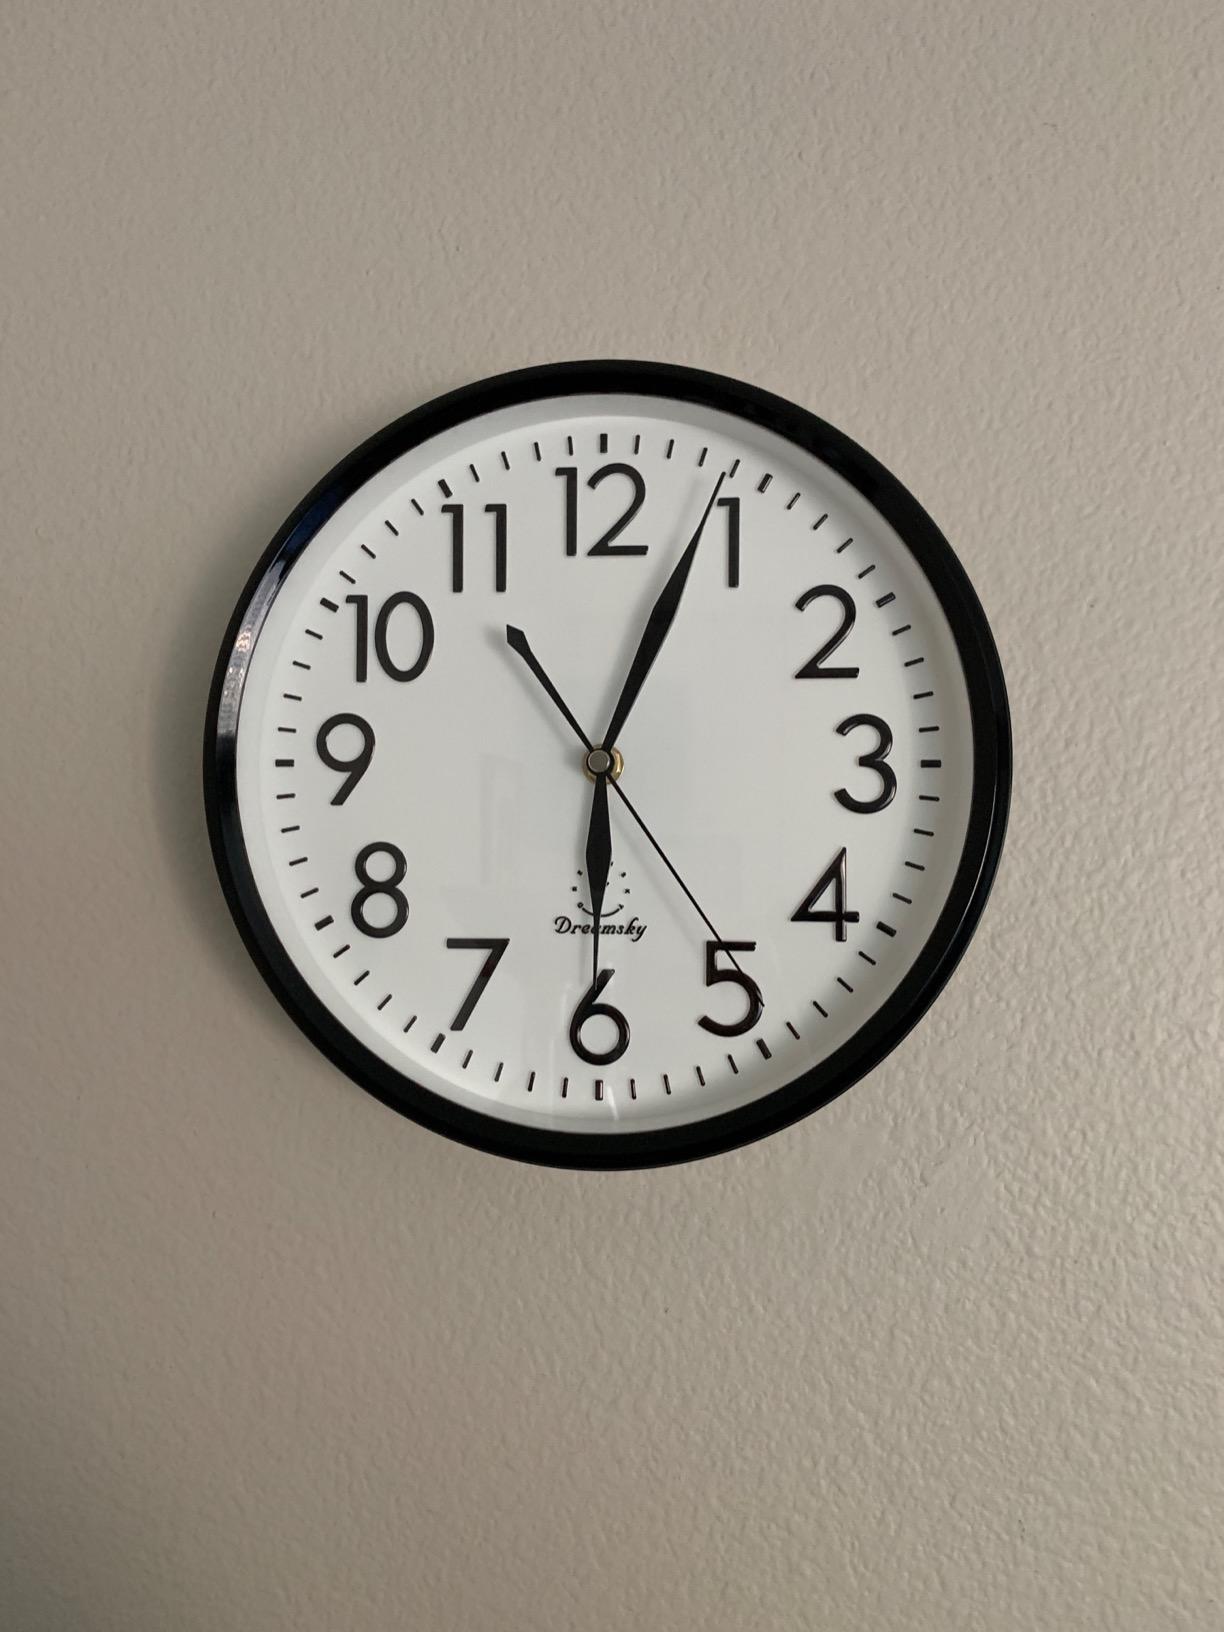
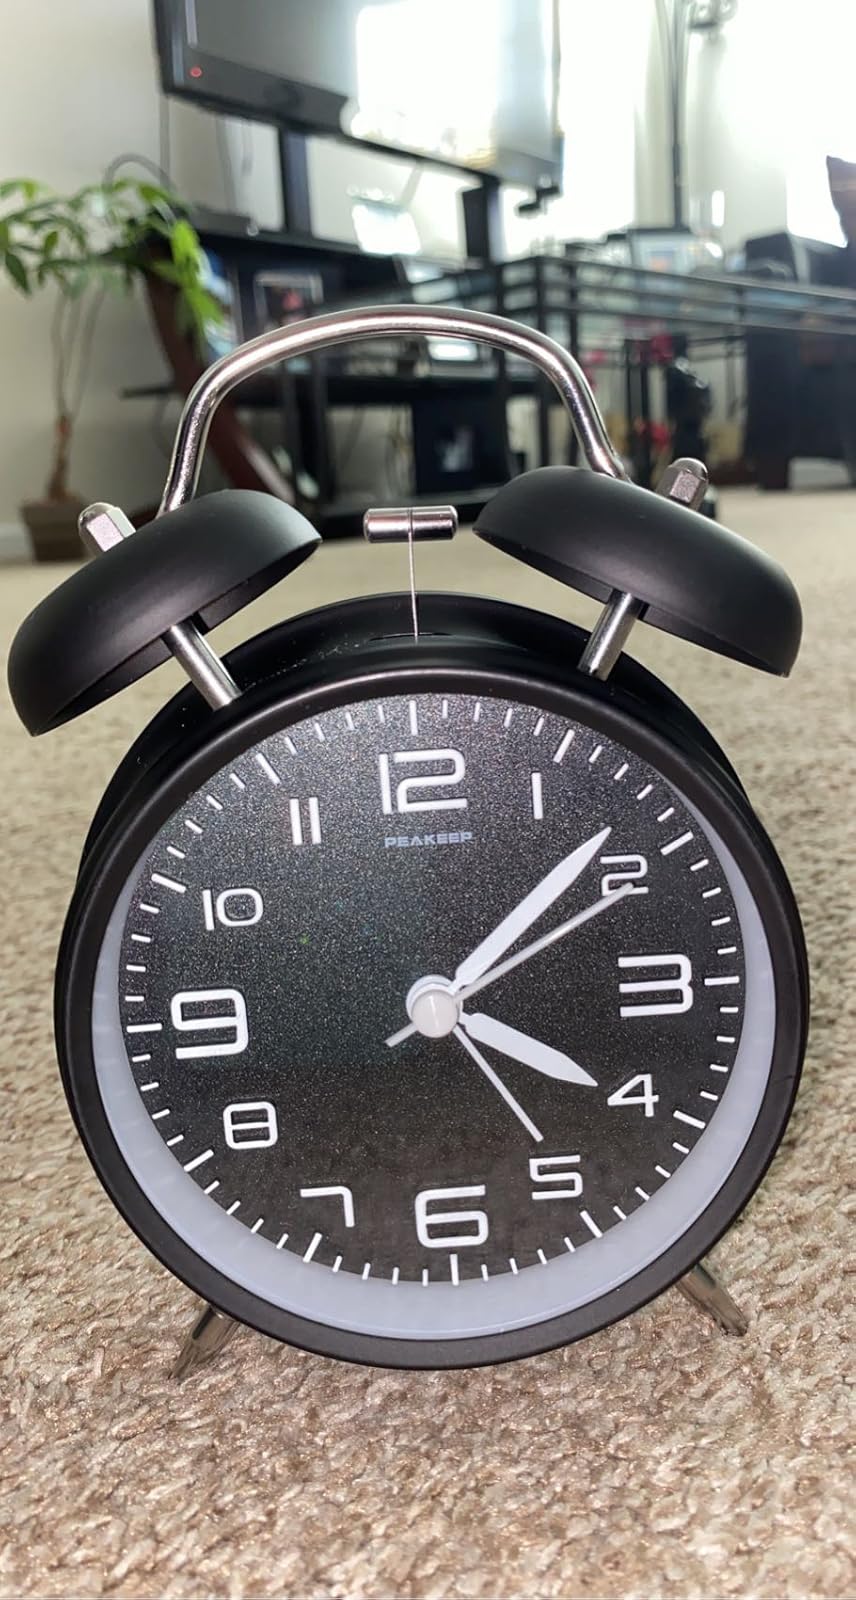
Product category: clock
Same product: no